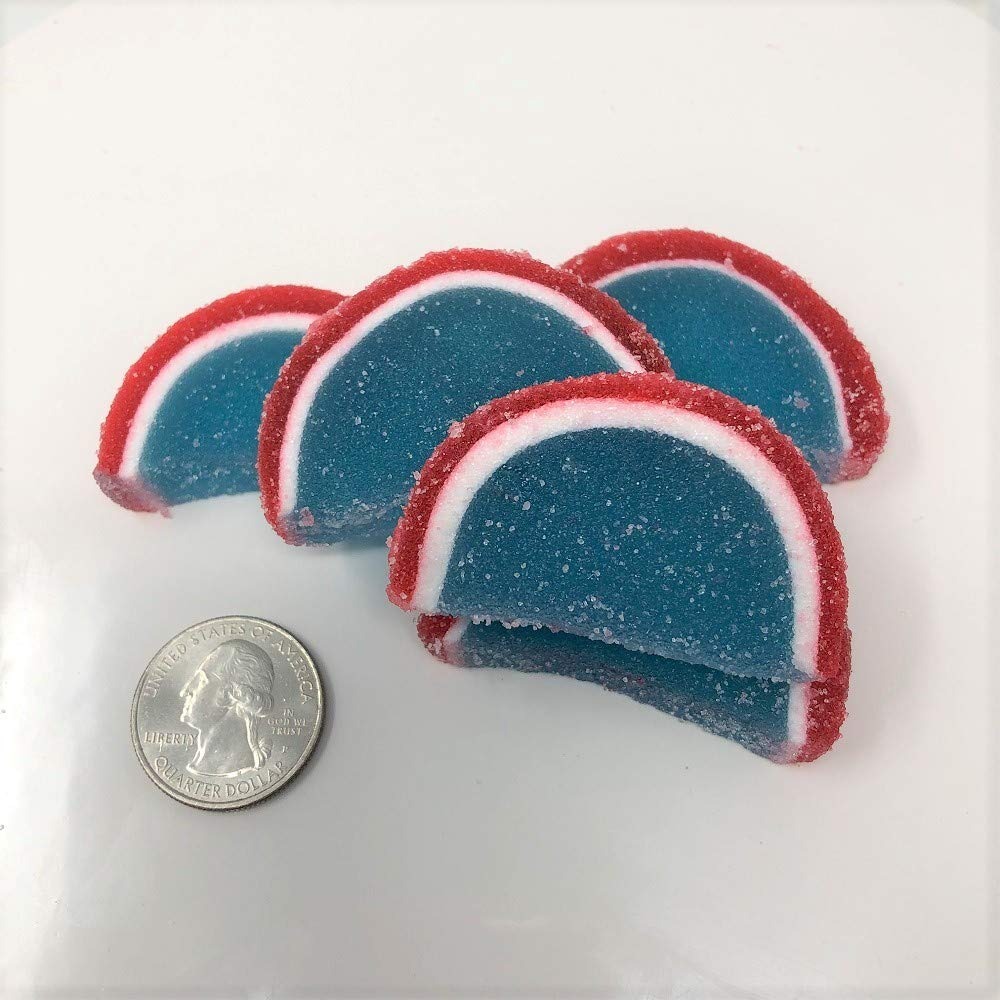
Item Name: Cavalier Candies Fruit Slices Blue Raspberry flavor jelly candy 2 pounds
Bullet Point 1: Blue Raspberry Flavored Jelly Candy: Enjoy the sweet and tangy taste of blue raspberry jelly candy
Bullet Point 2: 2 Pound Bag of Fruit Slices: Contains 32 ounces of fruit slices for sharing or snacking
Bullet Point 3: Perfect for Birthdays and Parties: Fun blue raspberry fruit slices make great party favors or dessert decorations
Bullet Point 4: Made by Cavalier Candies: A trusted brand known for their delicious fruit-based candies
Bullet Point 5: Bag of 1 Candy: One 2 pound bag contains 32 ounces of blue raspberry fruit slices
Product Description: Blue Raspberry flavor Fruit Slices. Fresh, Soft, and Delicious candy slices. This listing is for a bulk 2 pound bag of Cavalier Blue Raspberry Fruit Slices.
Value: 32.0
Unit: Ounce

Price: 25.82